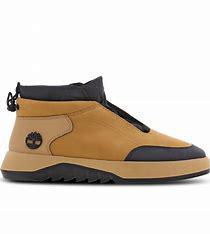
Brand: Timberland
Model: Supaway